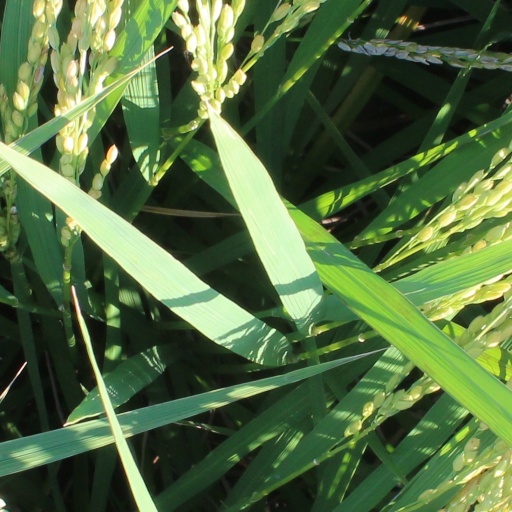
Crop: rice